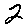
Label: 2